Isuzu D-Max

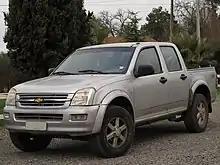
Pre-facelift Chevrolet D-MAX (Chile)

The D-Max pickup truck received its 2002 world premiere in Thailand. This location was chosen because GM-Isuzu had recently decided to close their small truck assembly plant in Japan and move their joint operation to Thailand. The D-Max was available in various models. The Spark (single cab) (EX) was available only as a 4x2, with three configurations between cab chassis, long bed with power steering and without. SpaceCabs (extended cab), and Cab4s (double cab) can be divided into two major configurations: standard height 4x2s (SL, SX, SLX), and 4x4s (S and LS) with the "Rodeo" name instead of SpaceCab. Crew cabs were all sold with the same Cab4 name (Cab4 models became available late in last quarter). All are built and sold alongside the almost identical Chevrolet Colorado which had debuted in the late first quarter of 2004.